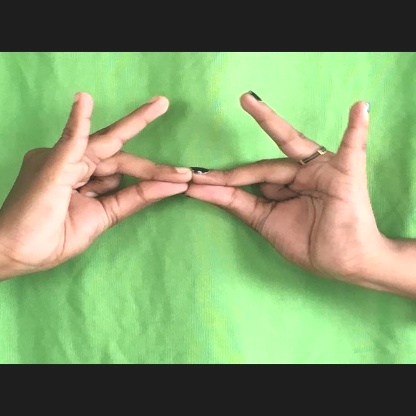
Mudra: Sakata